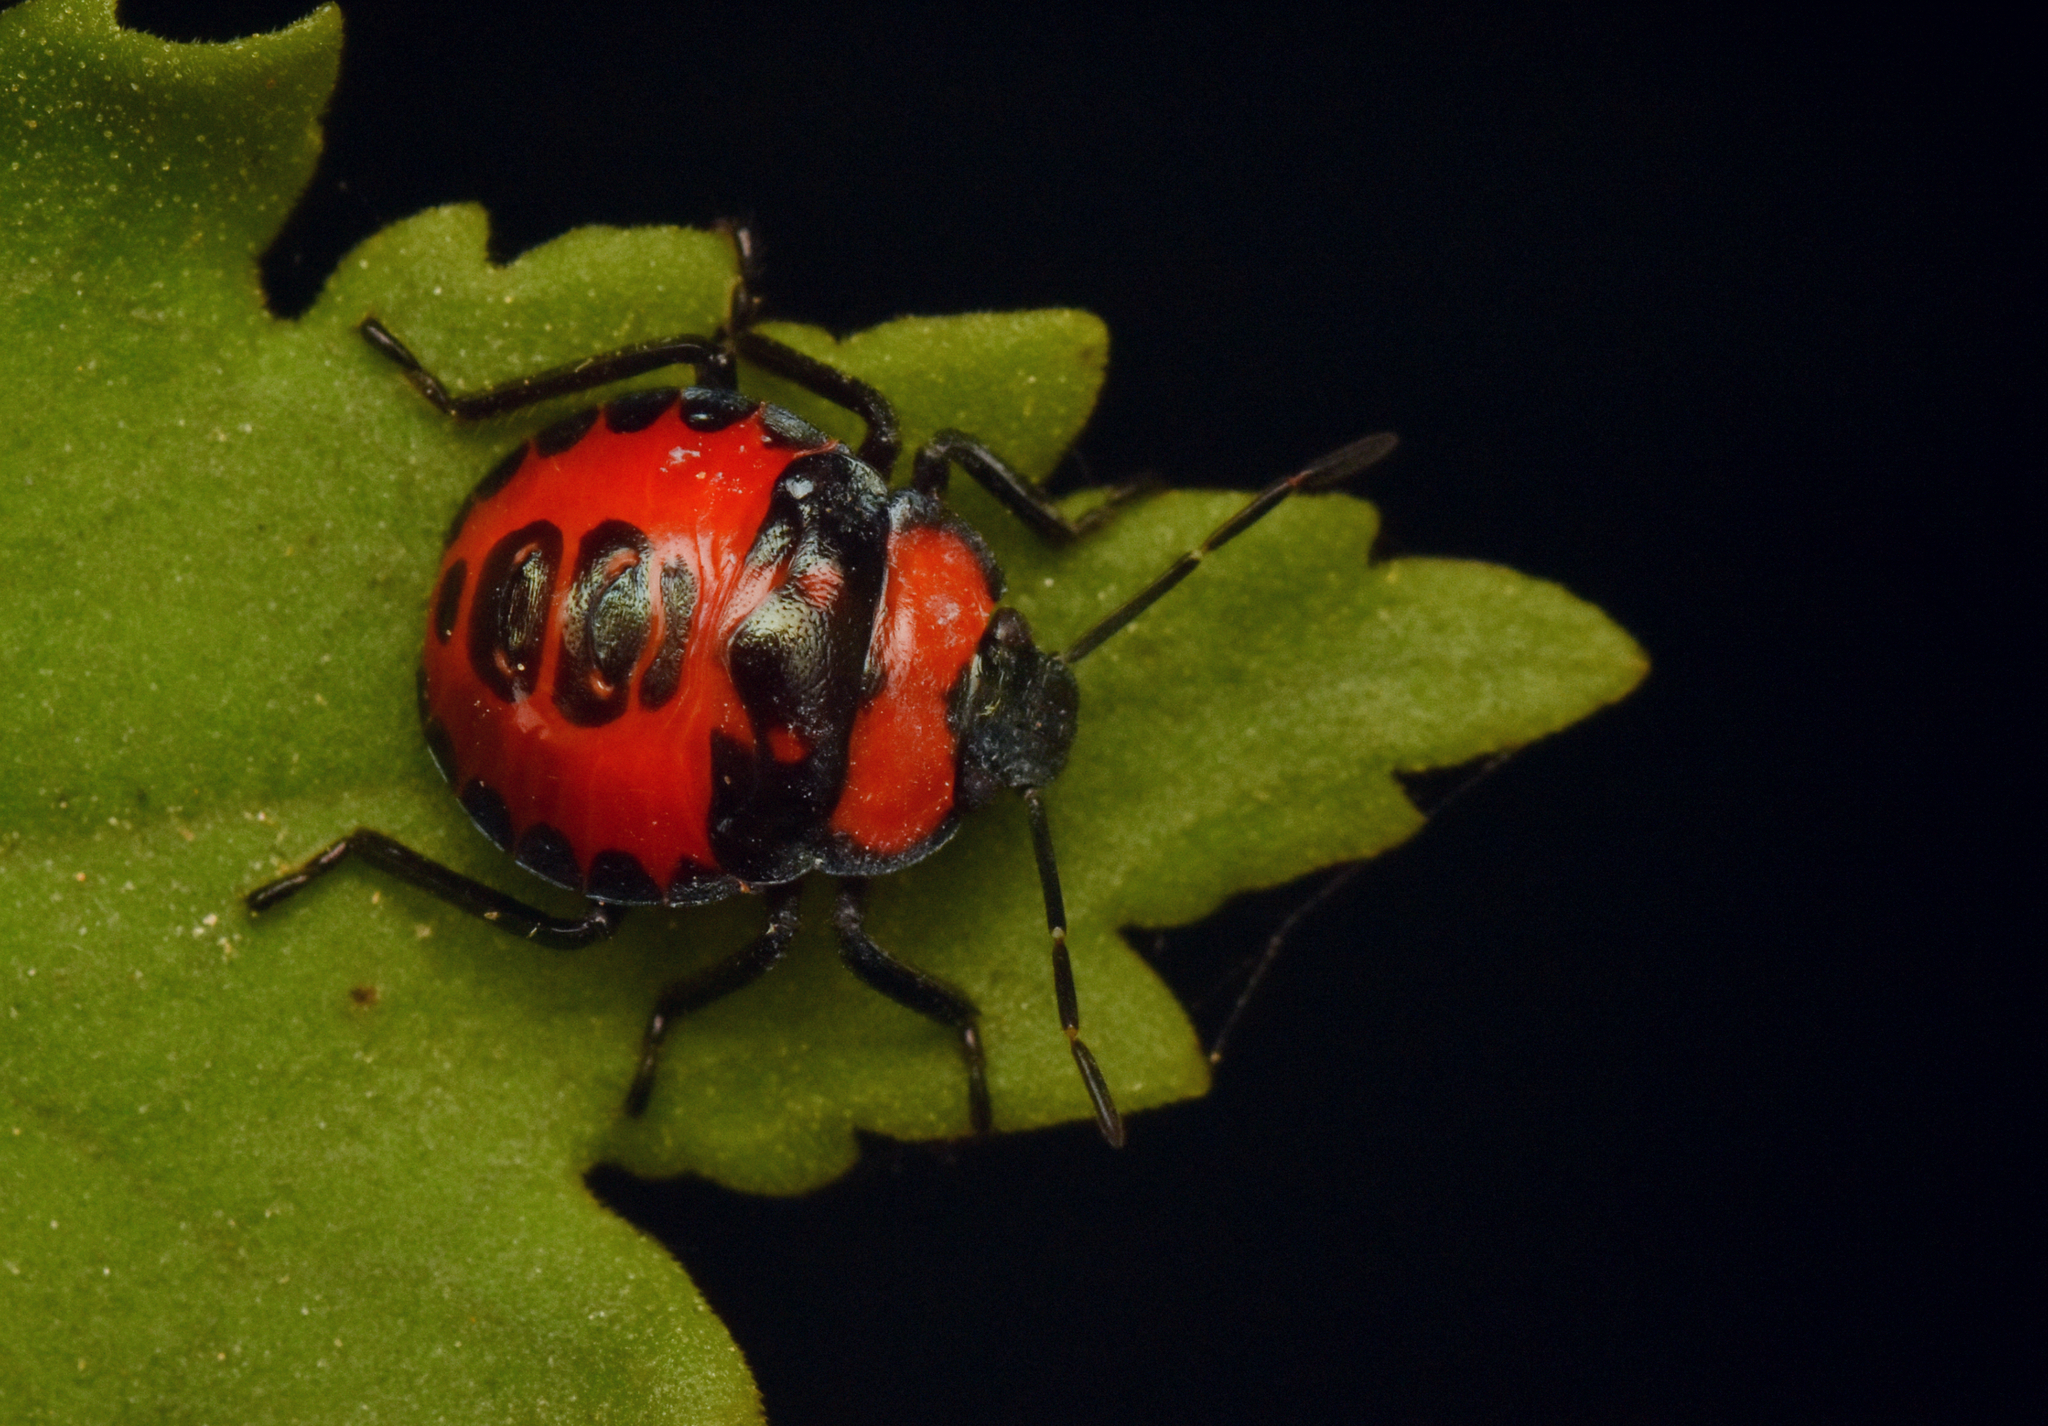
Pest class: stink_bug